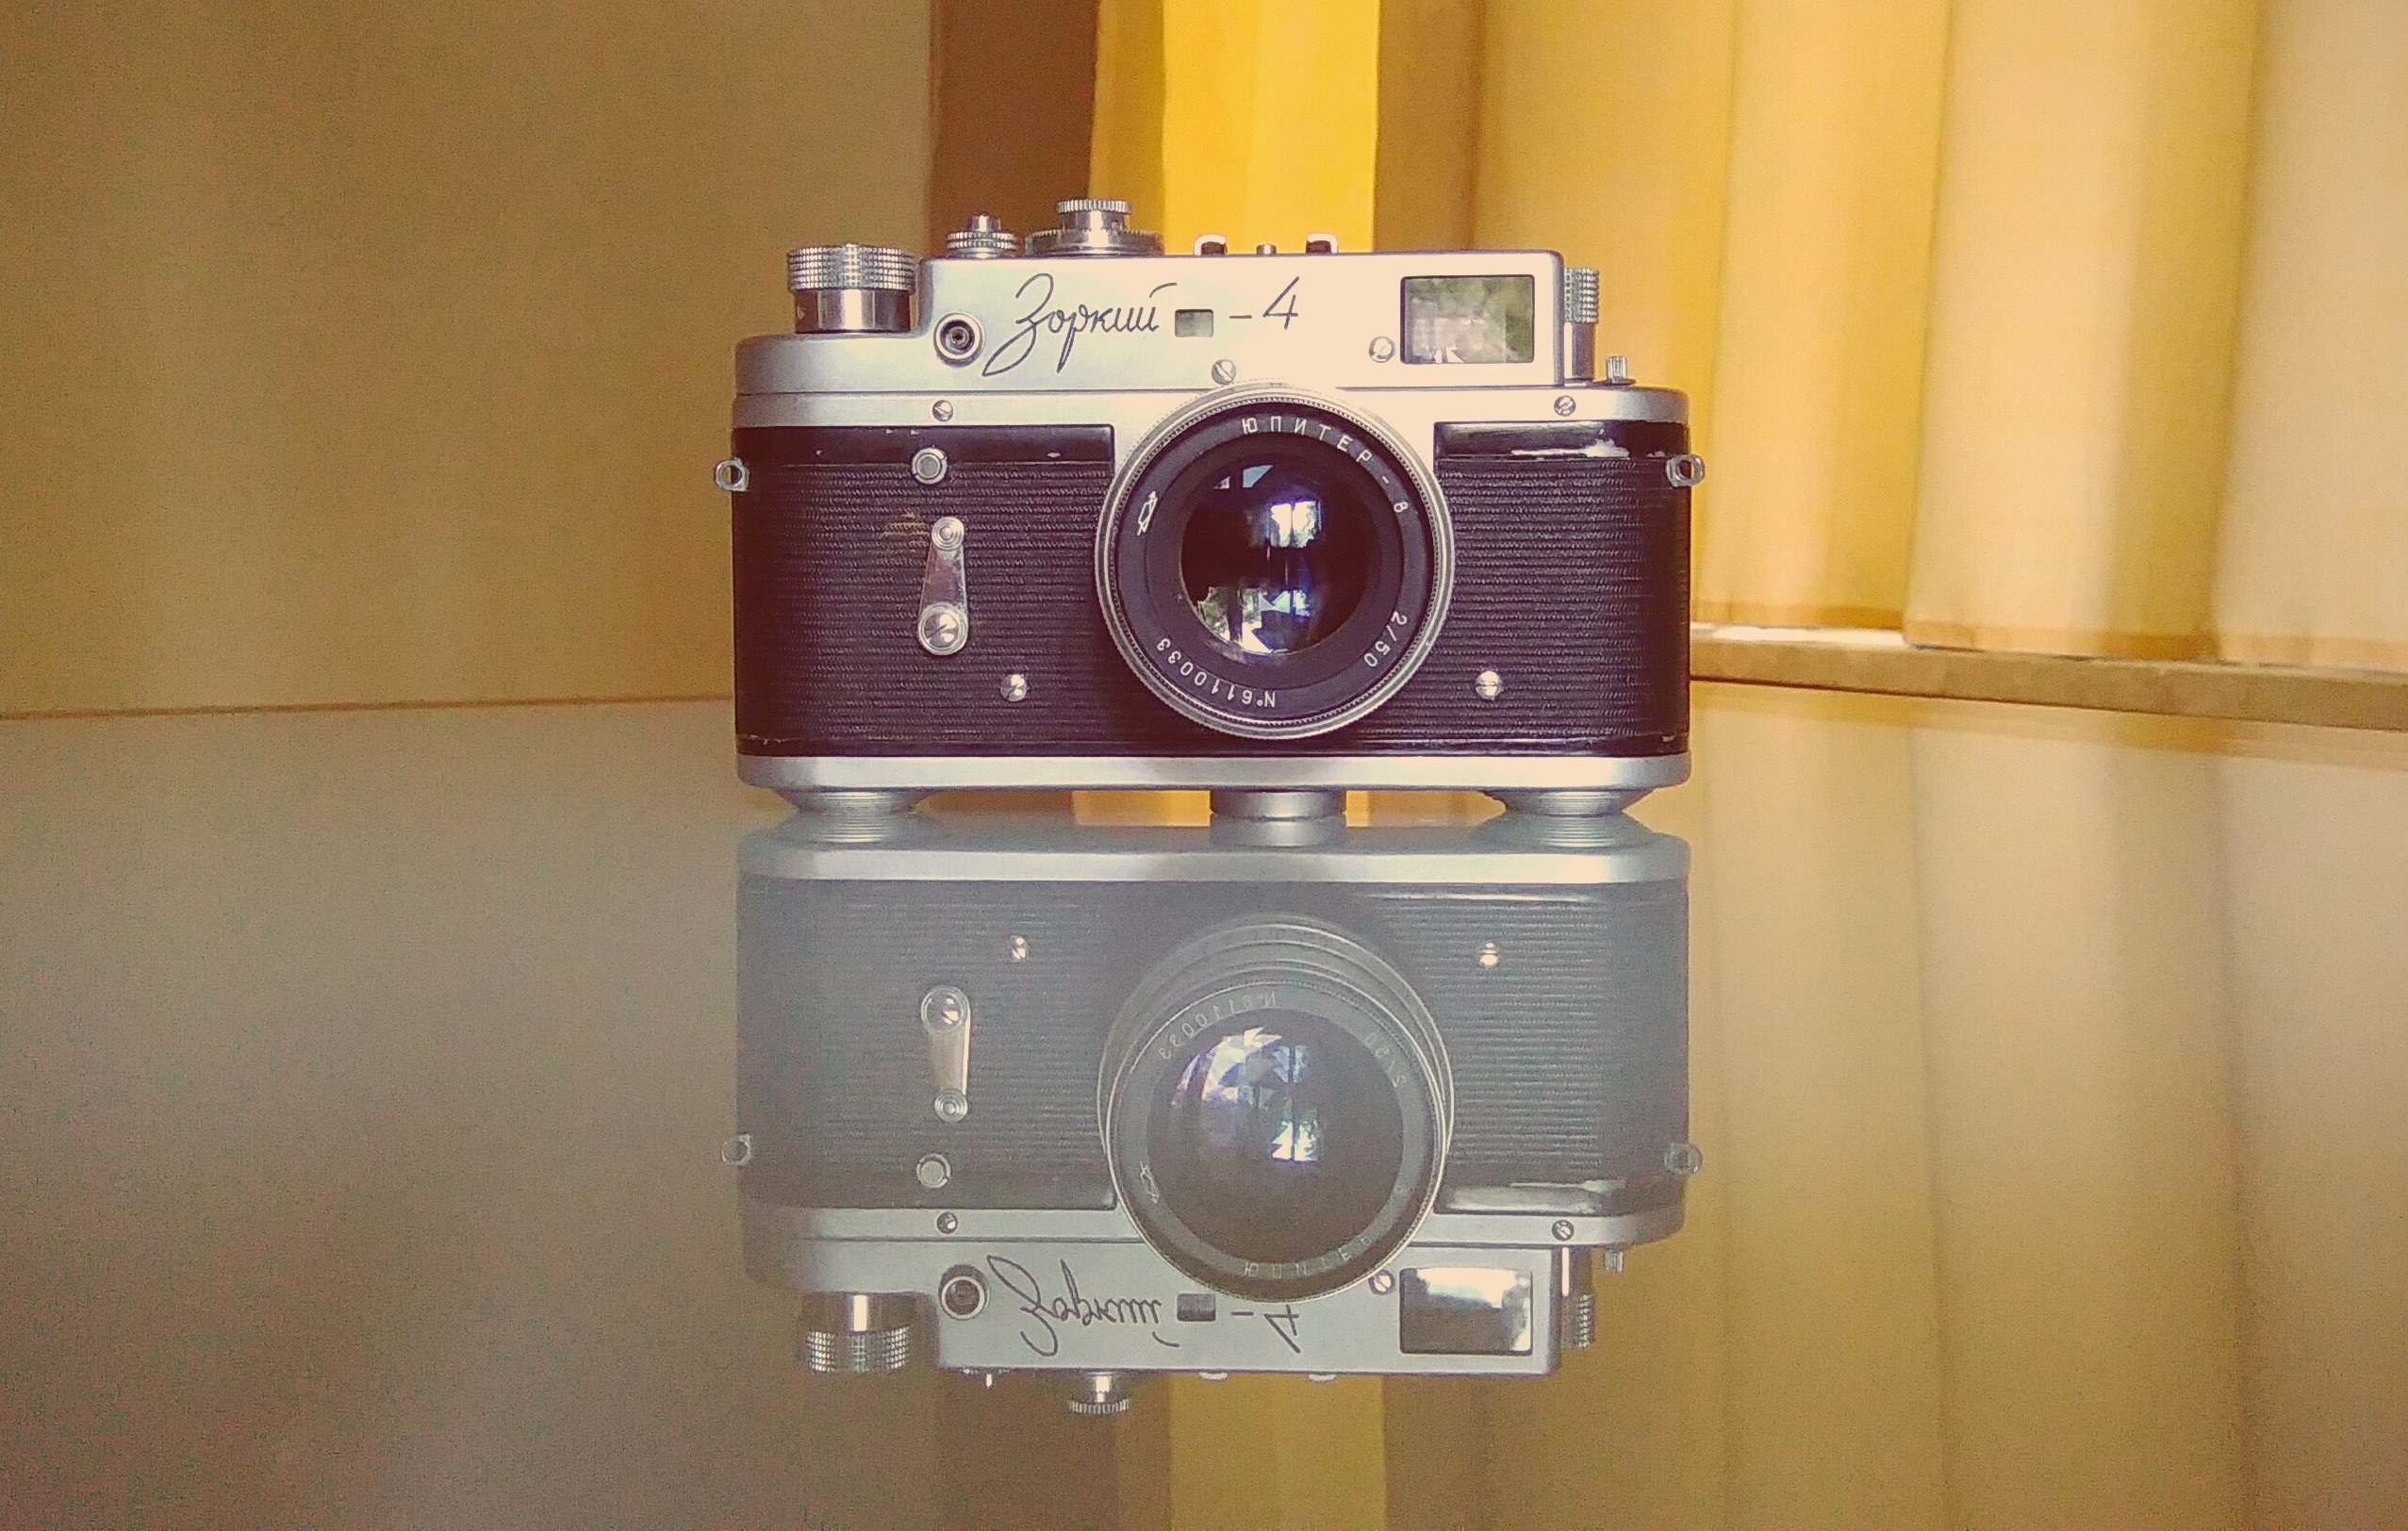
camera, photography, vintage, retro, old, reflection, lens, equipment, product, electronics, cameras optics